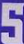
Number: 5